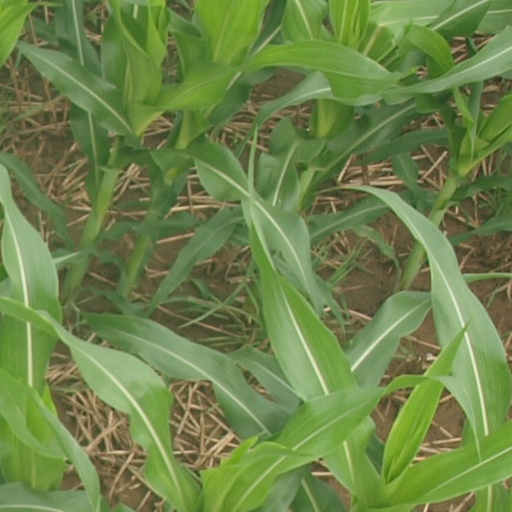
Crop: maize; corn